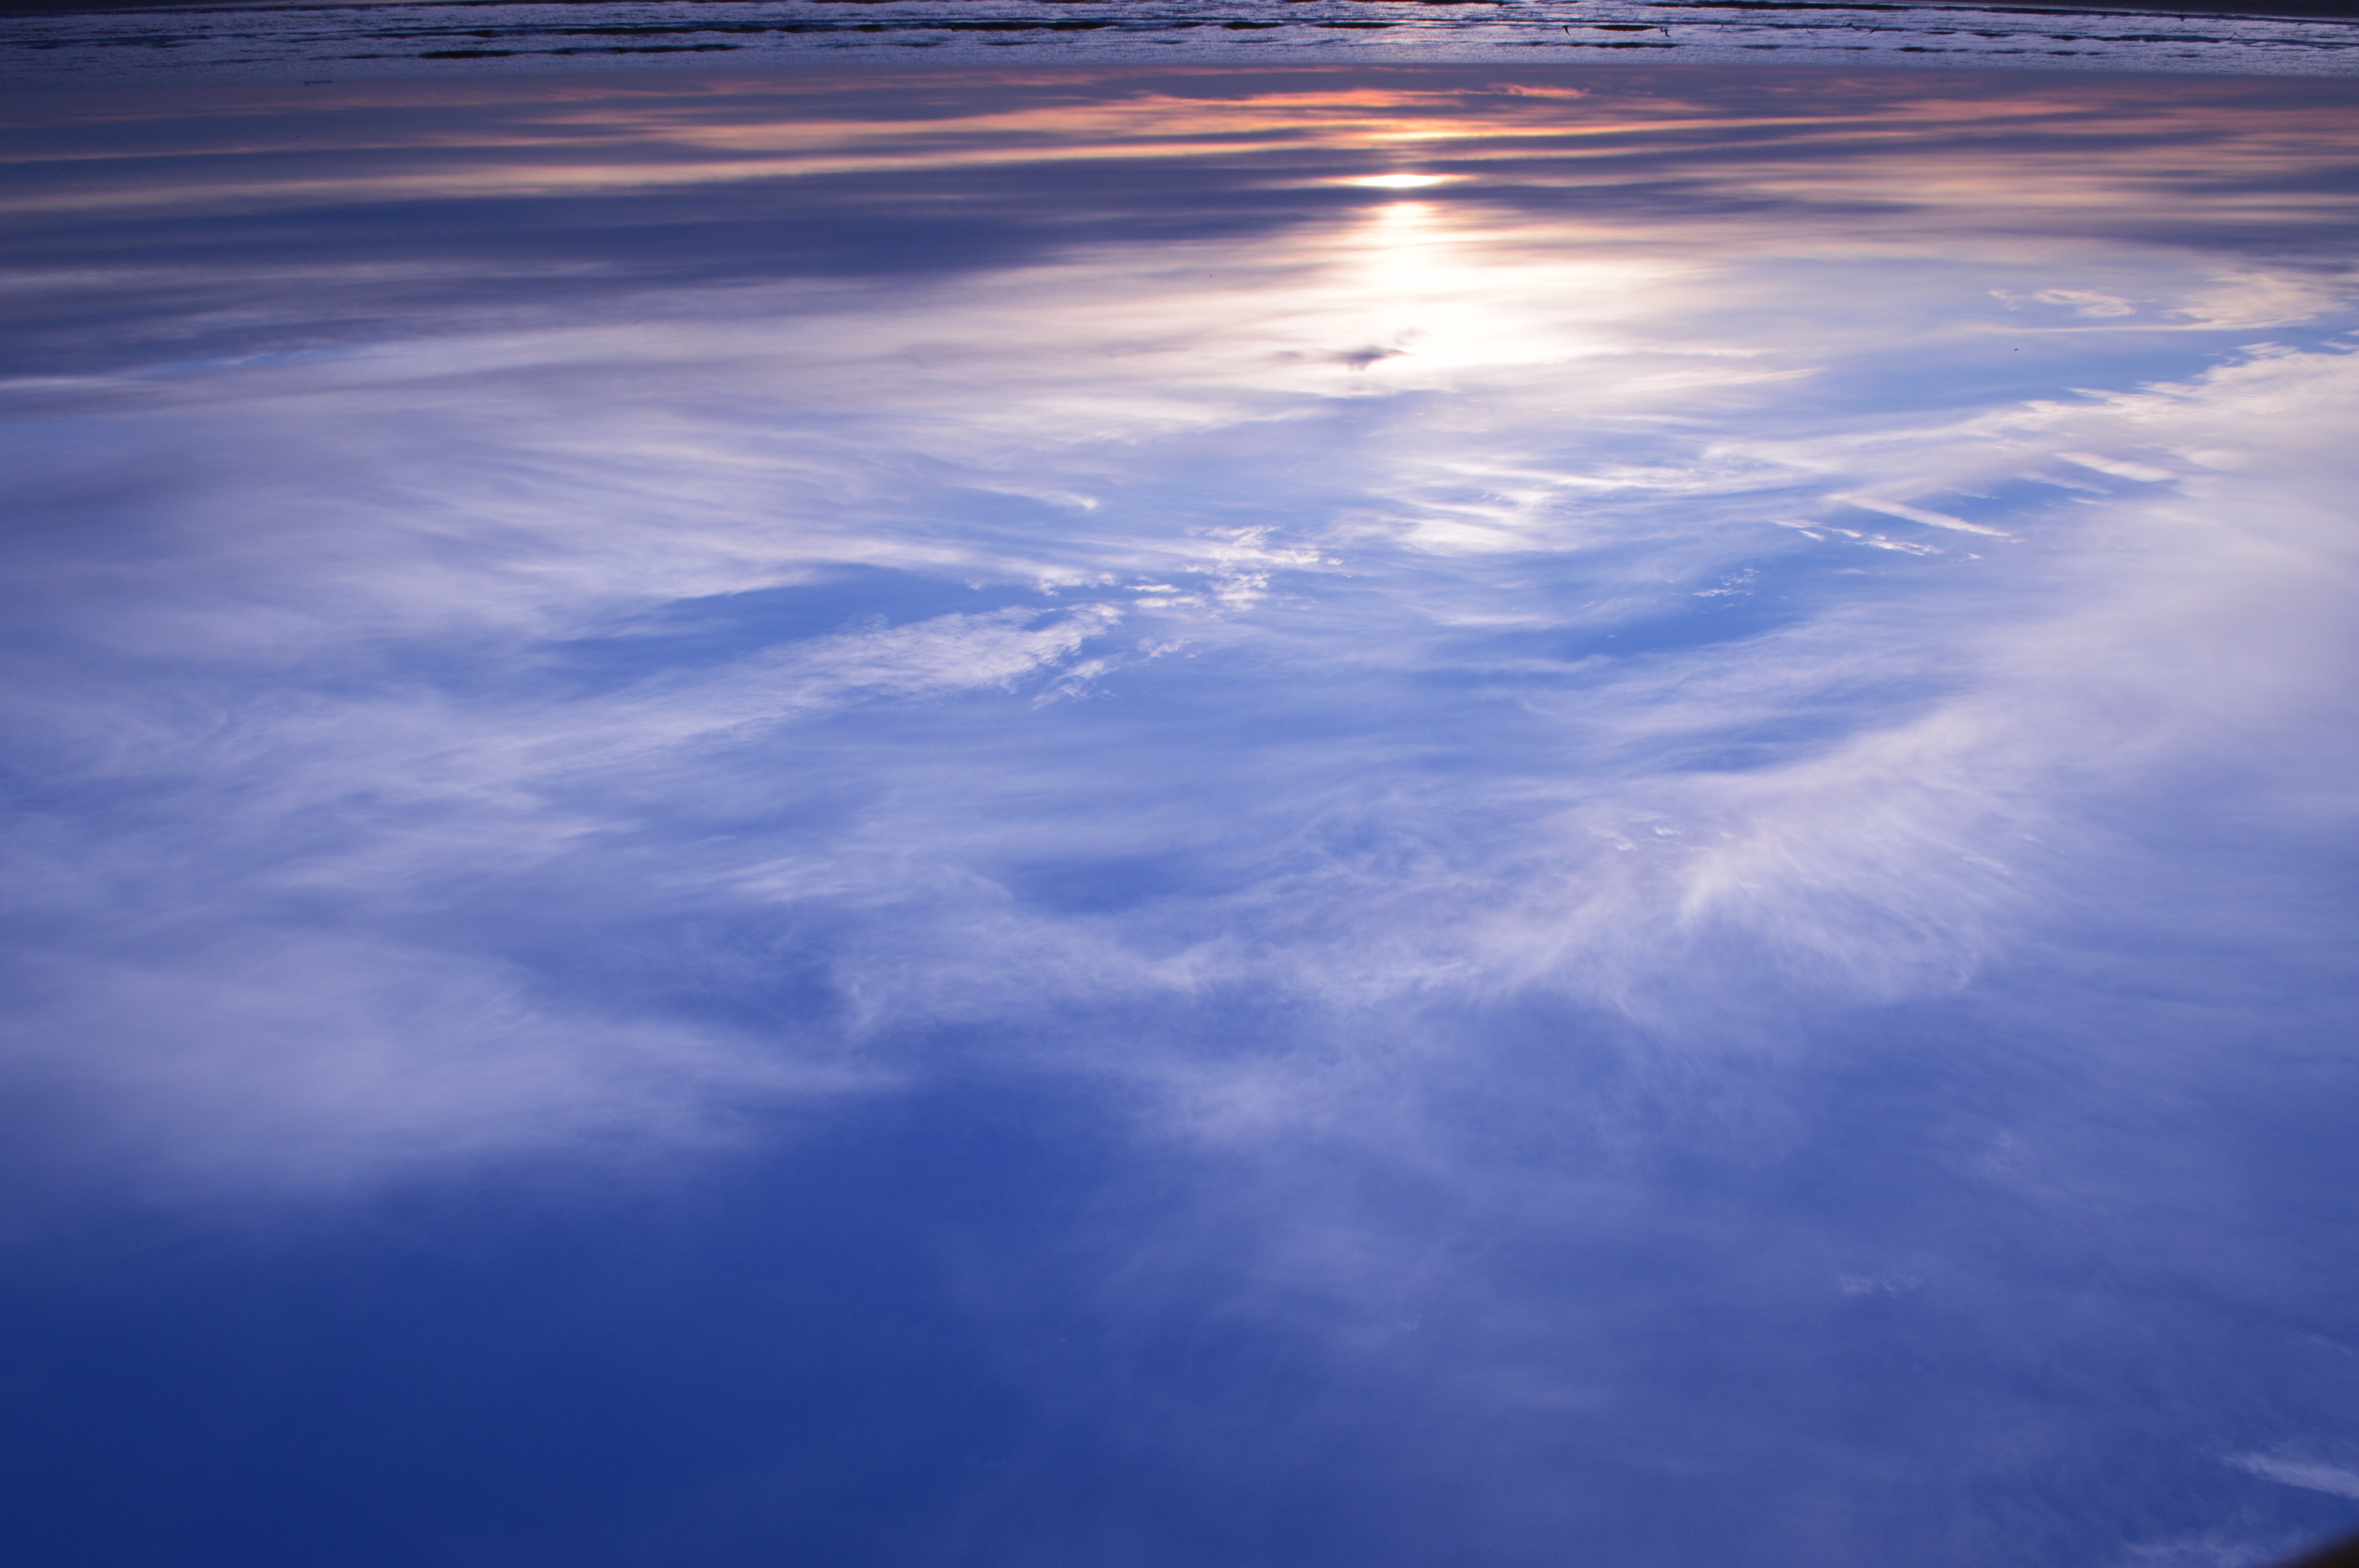
sea, ocean, horizon, light, cloud, sky, sun, sunrise, sunlight, wave, dawn, atmosphere, dusk, reflection, blue, arctic, outer space, earth, arctic ocean, astronomical object, meteorological phenomenon, atmospheric phenomenon, atmosphere of earth, wind wave